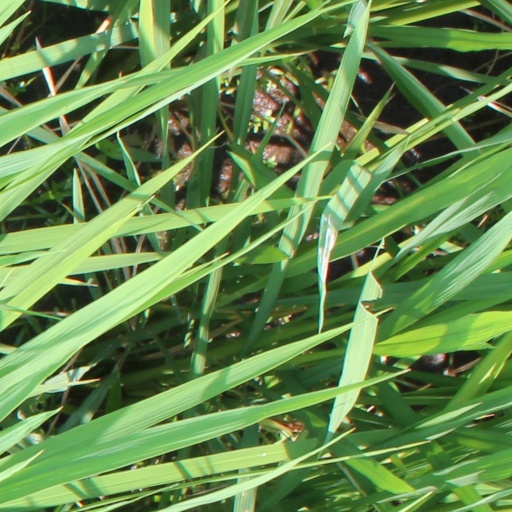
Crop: rice